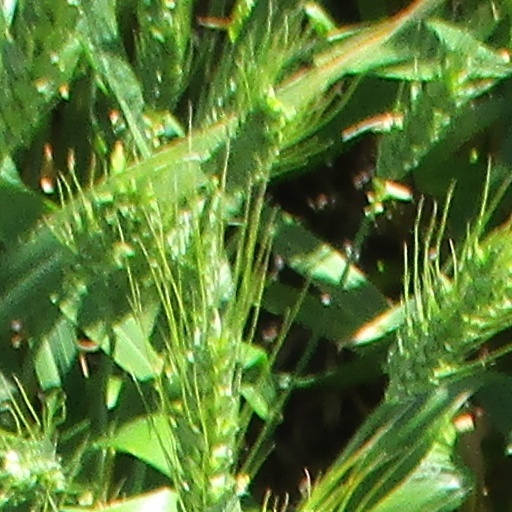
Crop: wheat